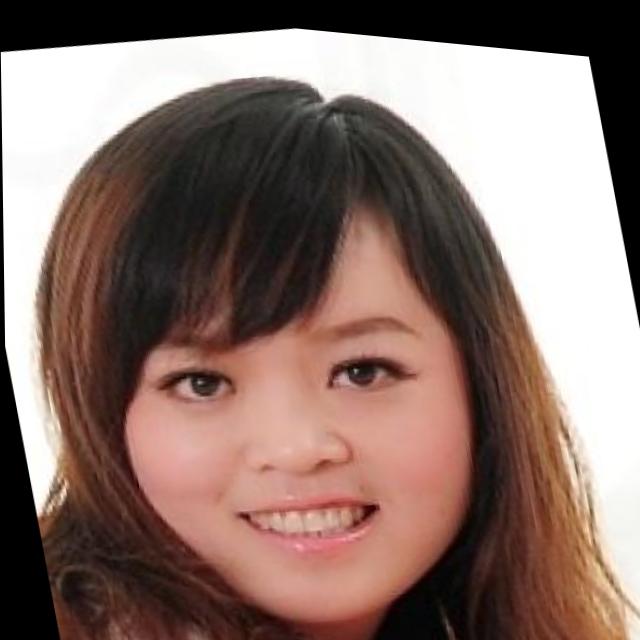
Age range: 21-44